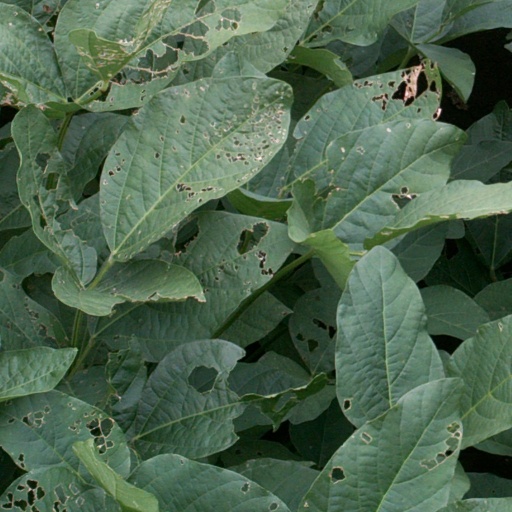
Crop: soybean